Gardner Steel Conference Center

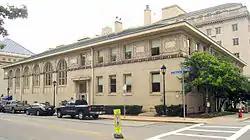
Gardner Steel Conference Center at the University of Pittsburgh

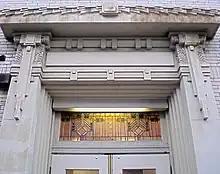
The transom of the Thackeray Avenue entrance

Gardner Steel Conference Center (GSCC) is an academic building of the University of Pittsburgh and a contributing property to the Schenley Farms National Historic District and a Pittsburgh History and Landmarks Foundation Historic Landmark.